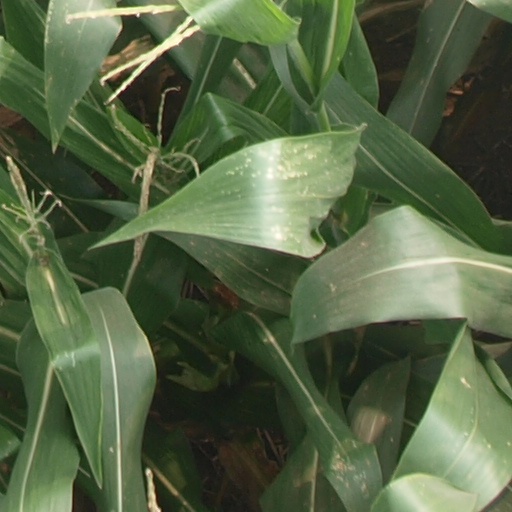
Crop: maize; corn